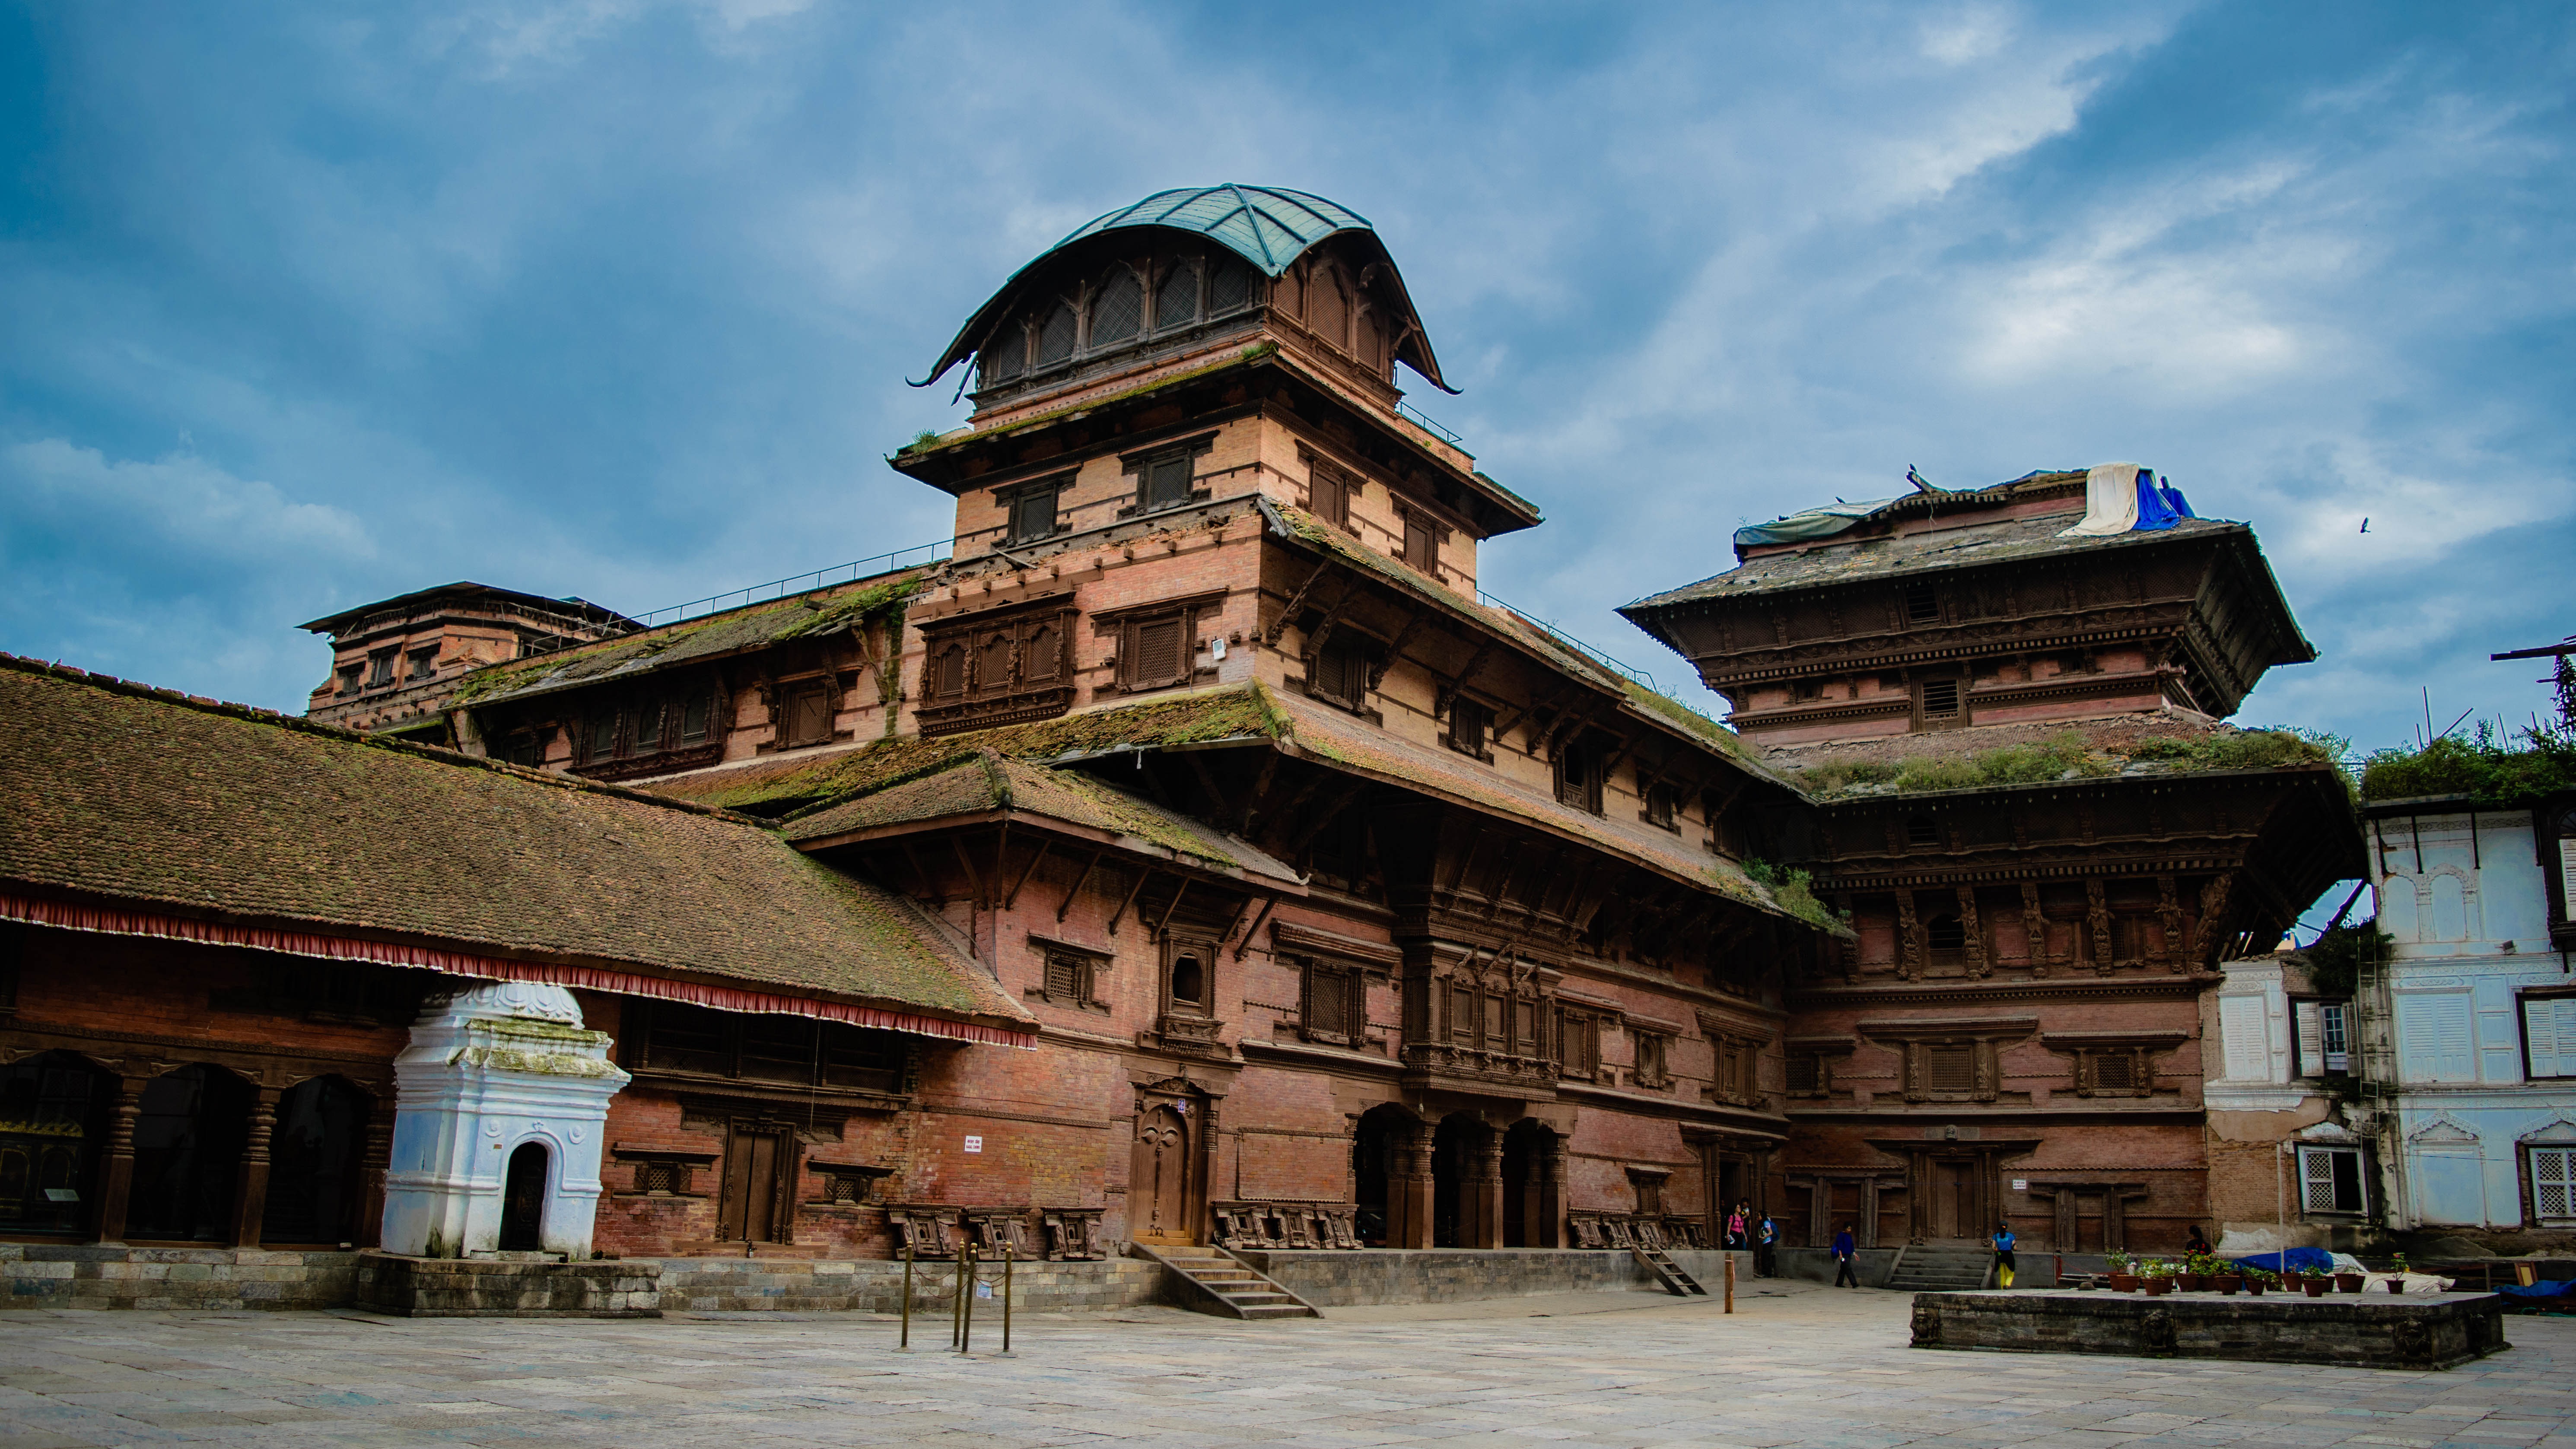
architecture, house, town, building, palace, vacation, tourist, travel, religion, asia, ancient, landmark, tourism, place of worship, nepal, religious, temple, monastery, culture, worship, holy, famous, heritage, sacred, historical, estate, traditional, hinduism, kathmandu, hindu temple, historic site, ancient history